Charles Brett (police officer)

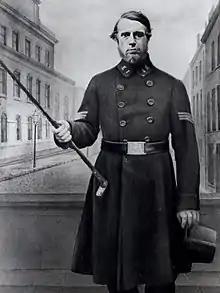
Brett in the 1860s

Charles Brett ( – 18 September 1867) was a police sergeant from Manchester, England. In 1867, he was shot dead in an ambush on the locked police carriage transporting the Fenians Thomas J. Kelly and Timothy Deasy; he was the first police officer from Manchester to be killed on duty.